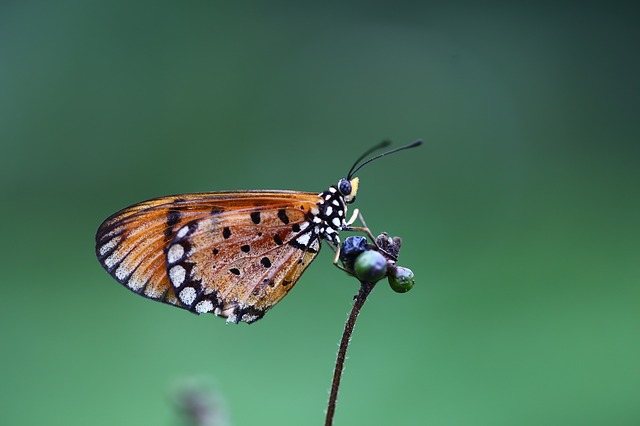
Label: farfalla